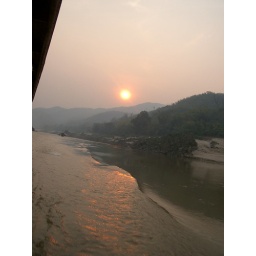
Taken out my window seat on the boat down the Mekong River in Lao.